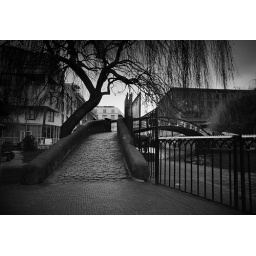
An old willow tree hangs over the cobbled bridge which crosses the Regents Canal beside Camden Lock Market in London